Samakhushi

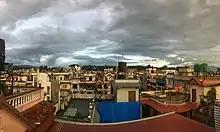
Samakhushi

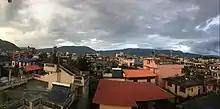
Samakhushi

Samakhushi is an urban city in Nepal located within Kathmandu. It is roughly 10 minutes from Golkopakha, Thamel. It is about 2km from the Kathmandu city center.